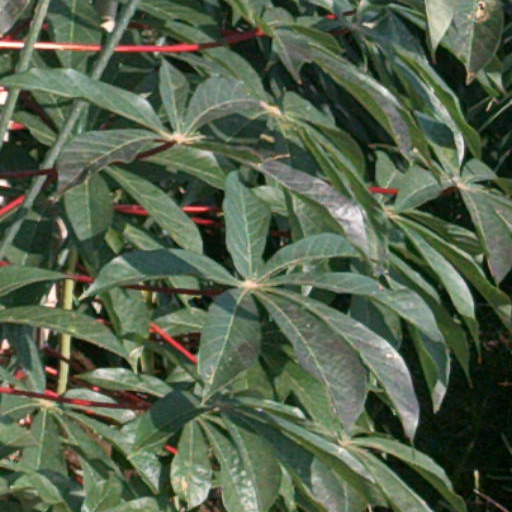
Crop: cassava